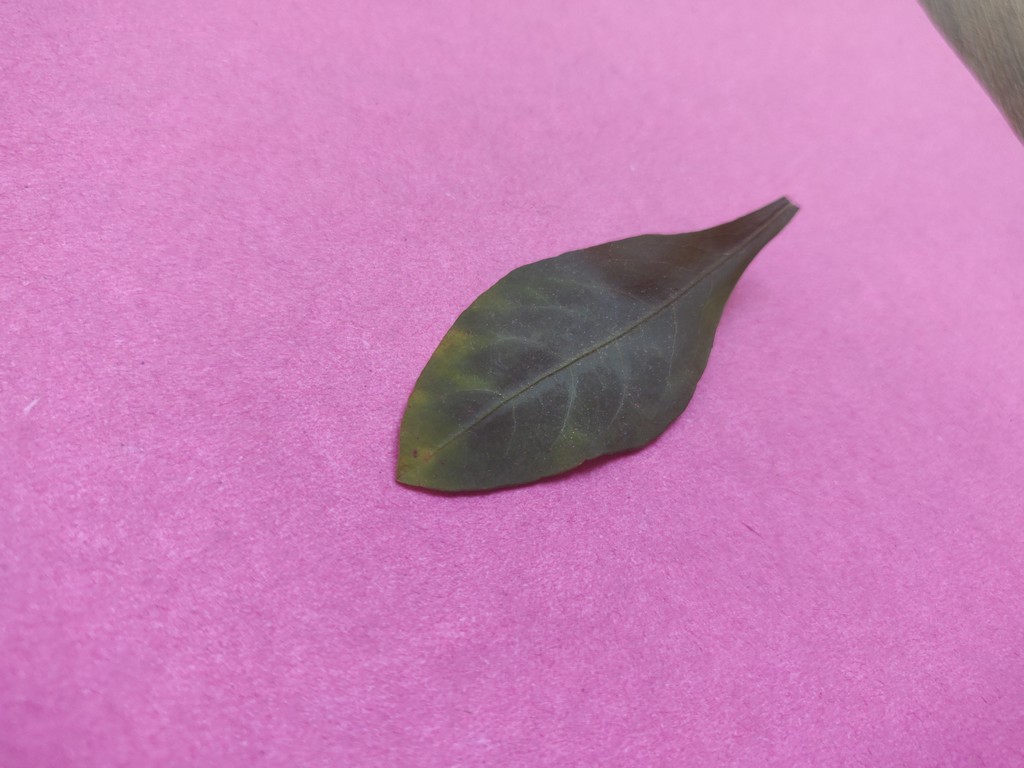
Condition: Unhealthy
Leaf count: single
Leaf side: front